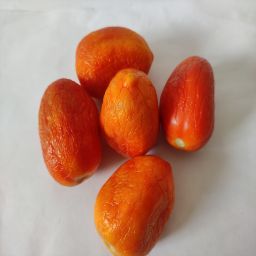
Crop: Tomato
Quality: Old